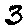
Label: 3